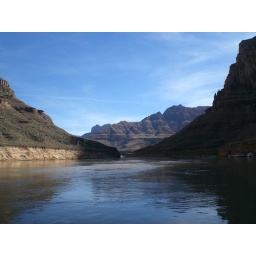
Taken by Jonathan on our colorado river boat ride